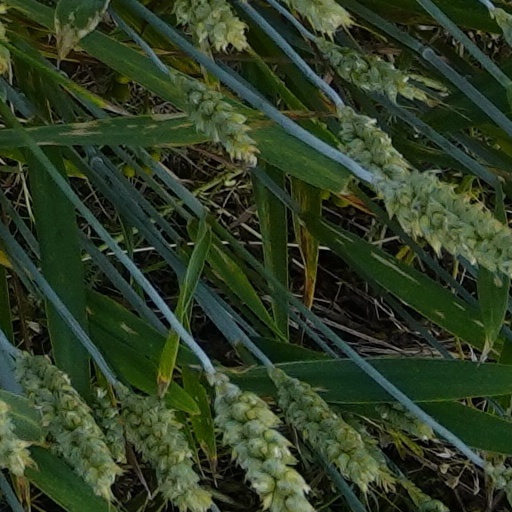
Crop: wheat